Iron Lion of Cangzhou

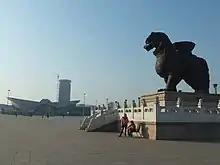
Recreation of the Iron Lion

The Iron Lion of Cangzhou, also known as the "Sea Guard Howler", is a cast iron sculpture located in Cangzhou City, in Hebei Province, China, about 180 km (110 mi) southwest of Beijing. Cast in the Later Zhou dynasty in 953, the iron lion is the largest known and oldest surviving iron-cast artwork in China. It is considered one of the Four Treasures of Hebei.